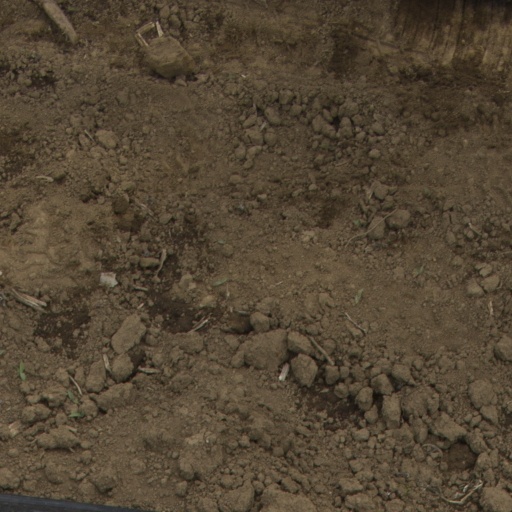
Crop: Jerusalem artichoke